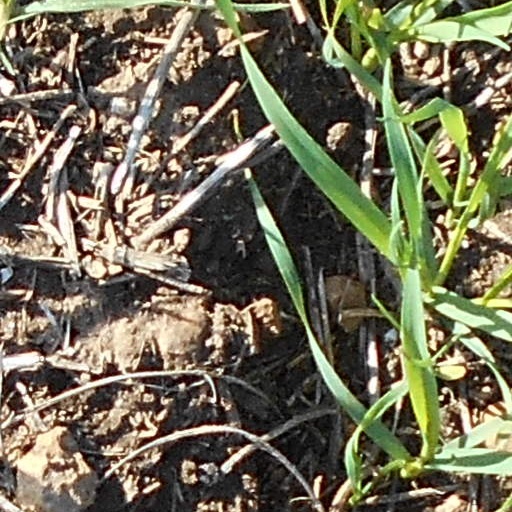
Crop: wheat